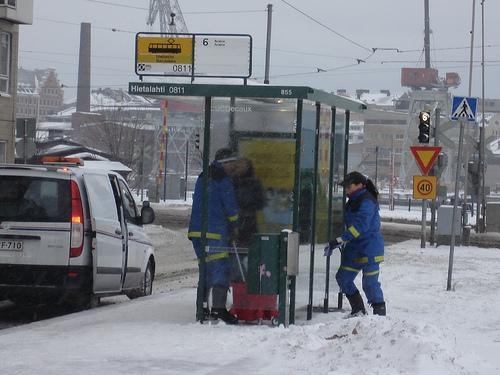
Weather: snow or frosty